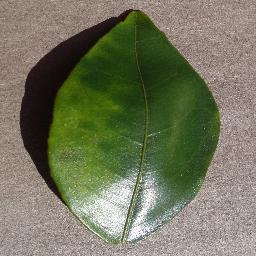
Label: Orange___Haunglongbing_(Citrus_greening)